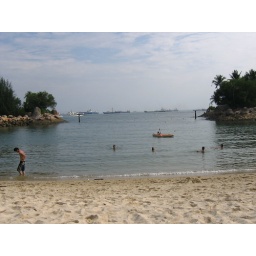
sentosa beach - see the ships passing in the distance